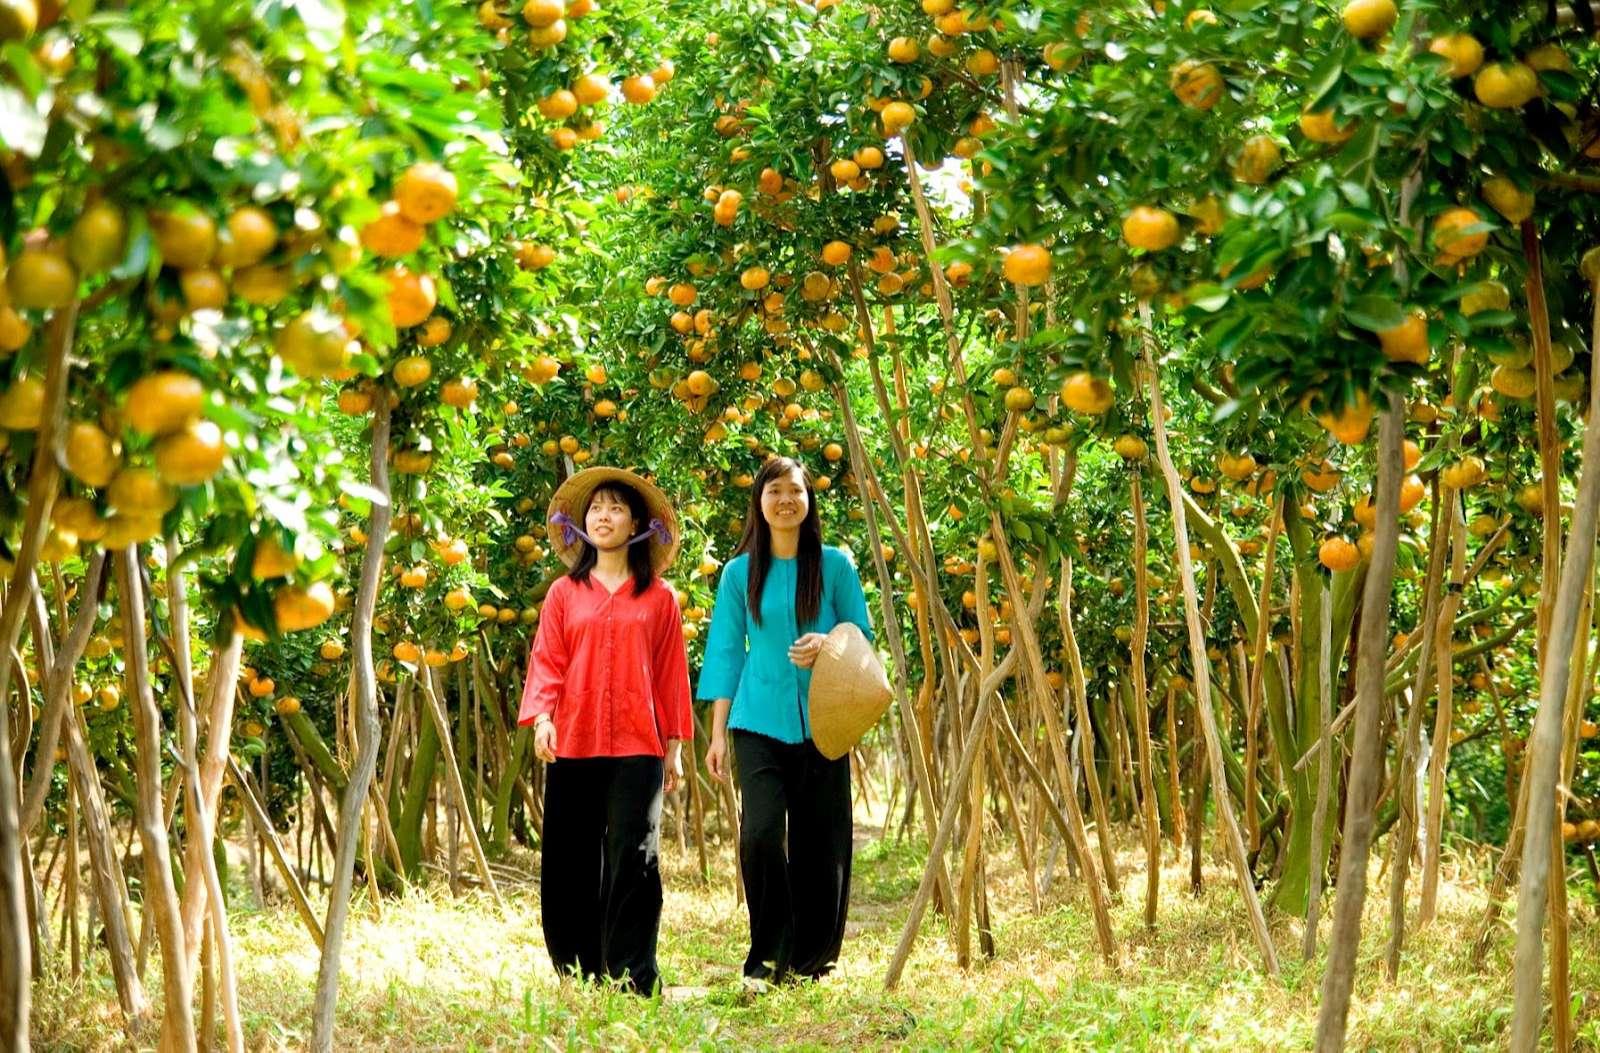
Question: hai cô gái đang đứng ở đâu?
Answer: vườn trái cây